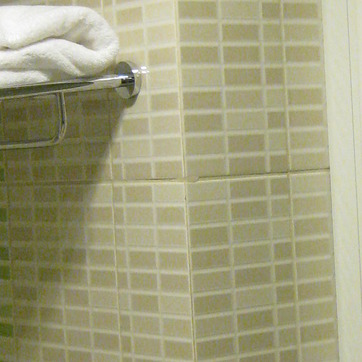
Material: tile